HIV/AIDS in Nepal

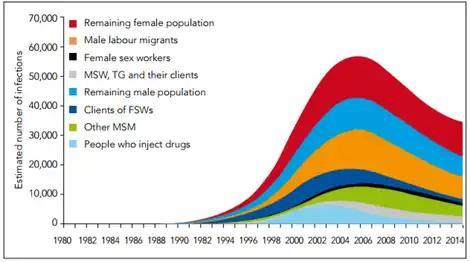
Chart showing the estimated number of HIV infections among key population groups aged 15-49 years from 1980 to 2014

The first HIV/AIDS cases in Nepal were reported in 1988. The HIV epidemic is largely attributed to sexual transmissions and account for more than 85% of the total new HIV infections. Coinciding with the outbreak of civil unrest, there was a drastic increase in the new cases in 1996. The infection rate of HIV/AIDS in Nepal among the adult population is estimated to be below the 1 percent threshold which is considered "generalized and severe". However, the prevalence rate masks a concentrated epidemic among at-risk populations such as female sex workers (FSWs), male sex workers (MSWs), injecting drug users (IDUs), men who have sex with men (MSM), Transgender Groups (TG), migrants and male labor migrants (MLMs) as well as their spouses. Socio-Cultural taboos and stigmas that pose an issue for open discussion concerning sex education and sex habits to practice has manifest crucial role in spread of HIV/AIDS in Nepal. With this, factors such as poverty, illiteracy, political instability combined with gender inequality make the tasks challenging.